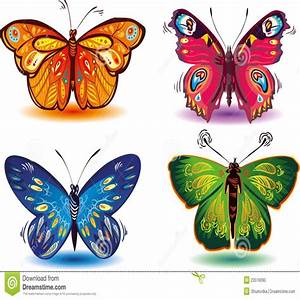
Label: farfalla